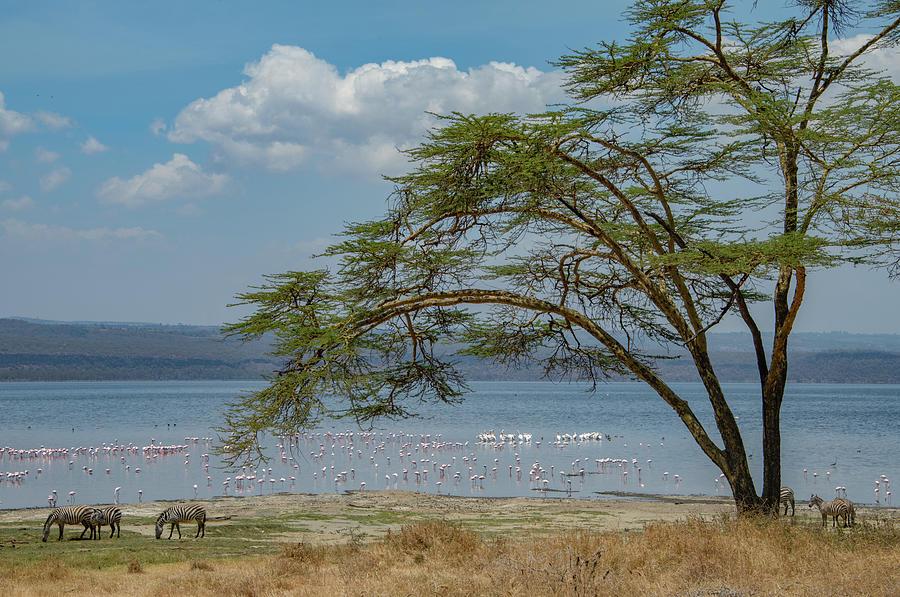
Mandhari asilia ikiwa na: wanyamapori, mimea, miti na maji yaliyosimama; ikiwa ni mwendelezo wa kivutio kwa watalii, jamii; malazi bora kwa wanyama, wadudu na ndege.